André Melly

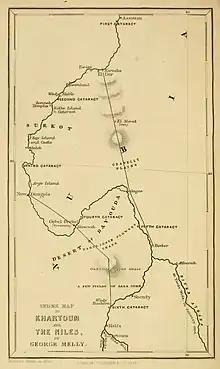
Map of the region of Melly's last travel

A memorial tablet from the family was transported later from Liverpool by John Petherick and placed at his burial site in Sudan atop an older foundation built by 'Abd al-Latif Pasha but this was destroyed during the Mahdist period.